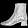
Label: Ankle boot